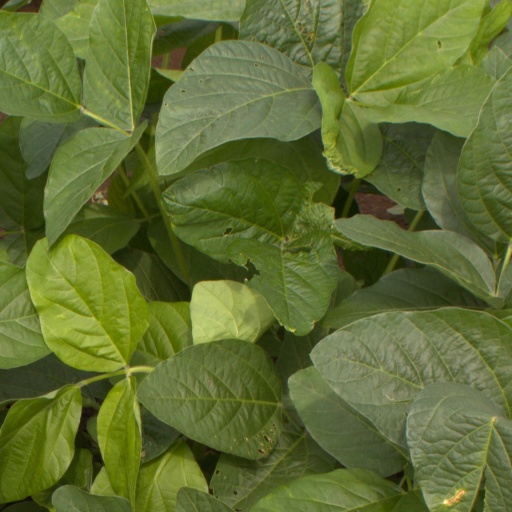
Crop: soybean